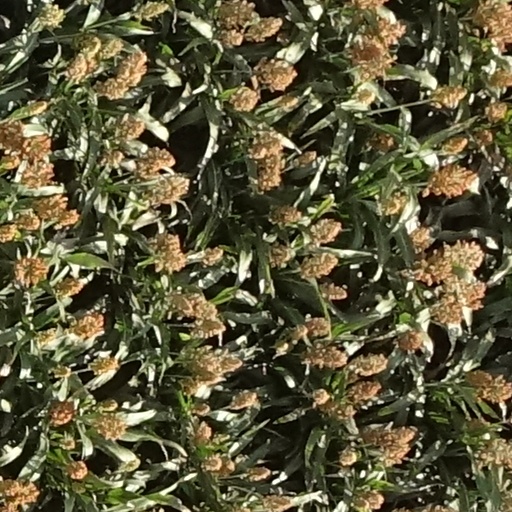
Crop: sorghum